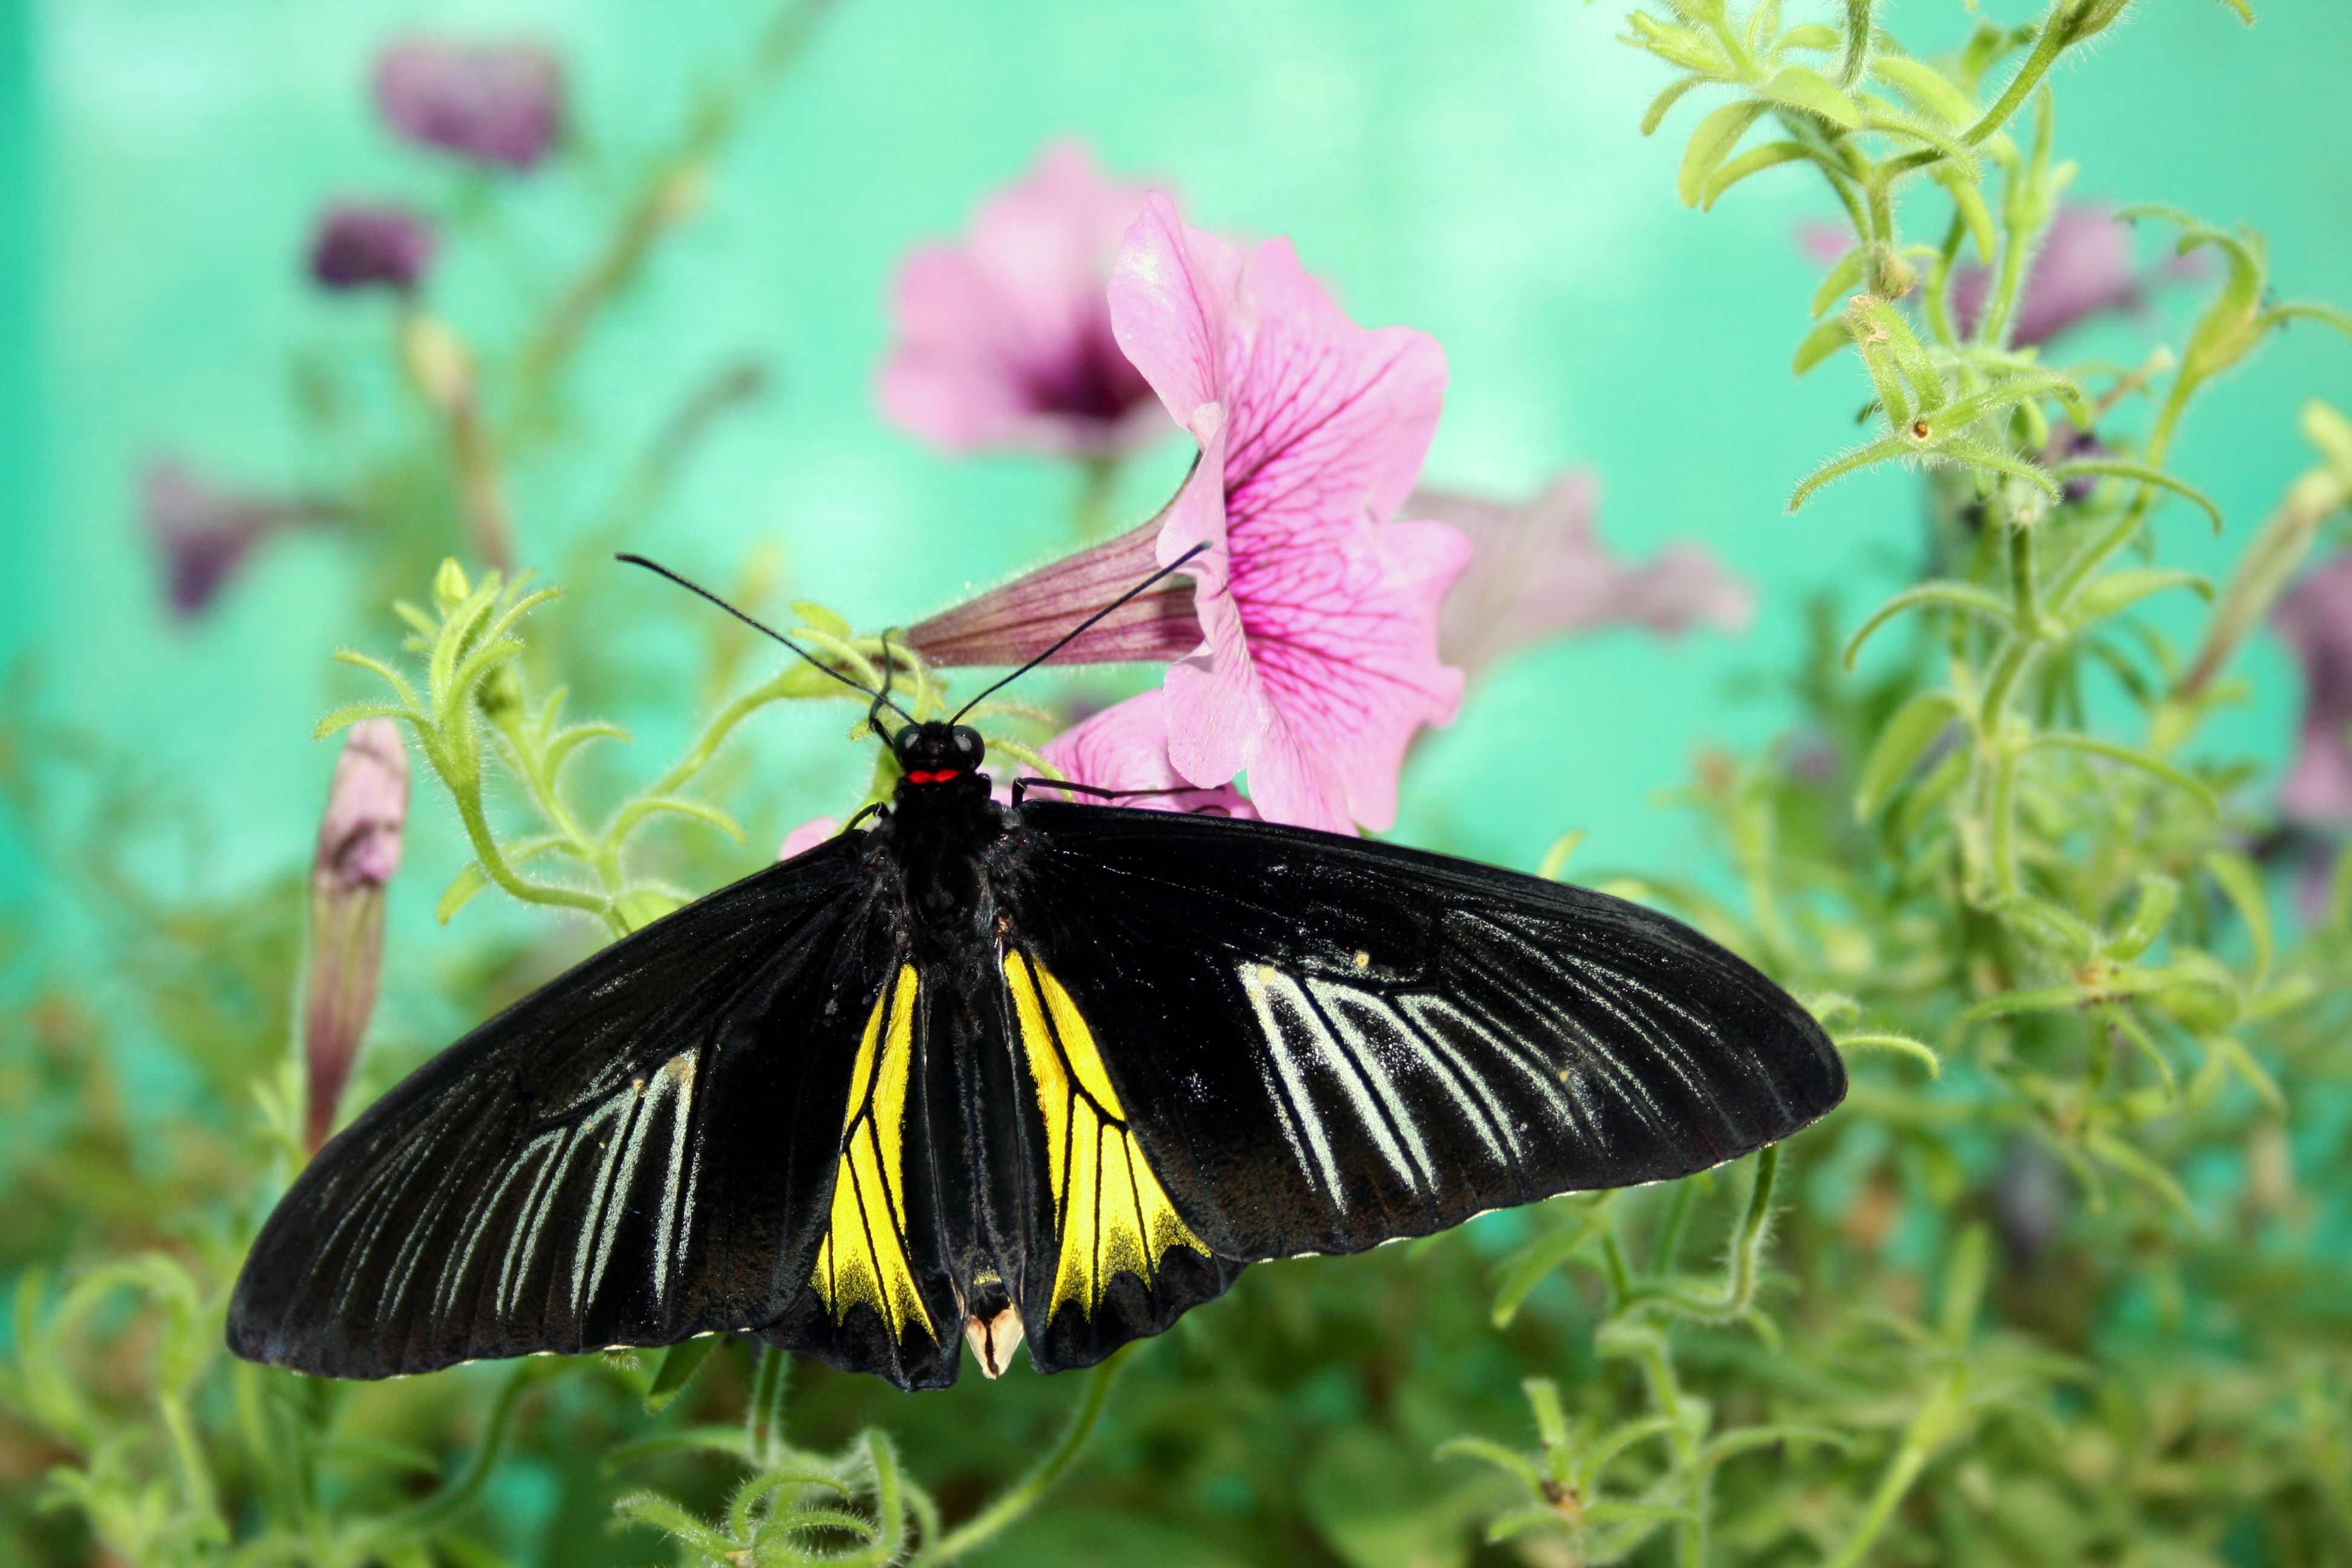
nature, wing, leaf, flower, wildlife, green, insect, botany, butterfly, closeup, flora, fauna, invertebrate, pieridae, macro photography, arthropod, pollinator, tropical insects, moths and butterflies, lycaenid, colias